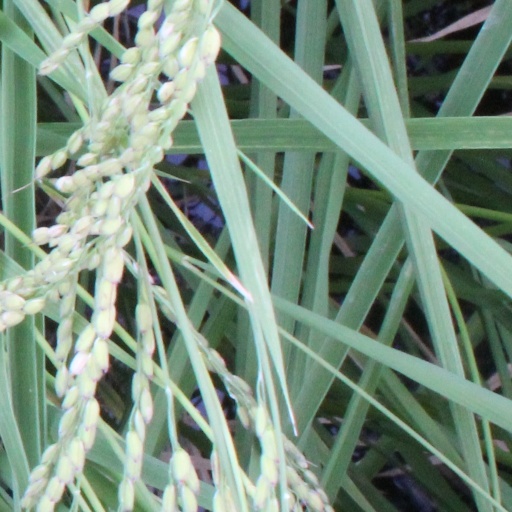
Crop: rice